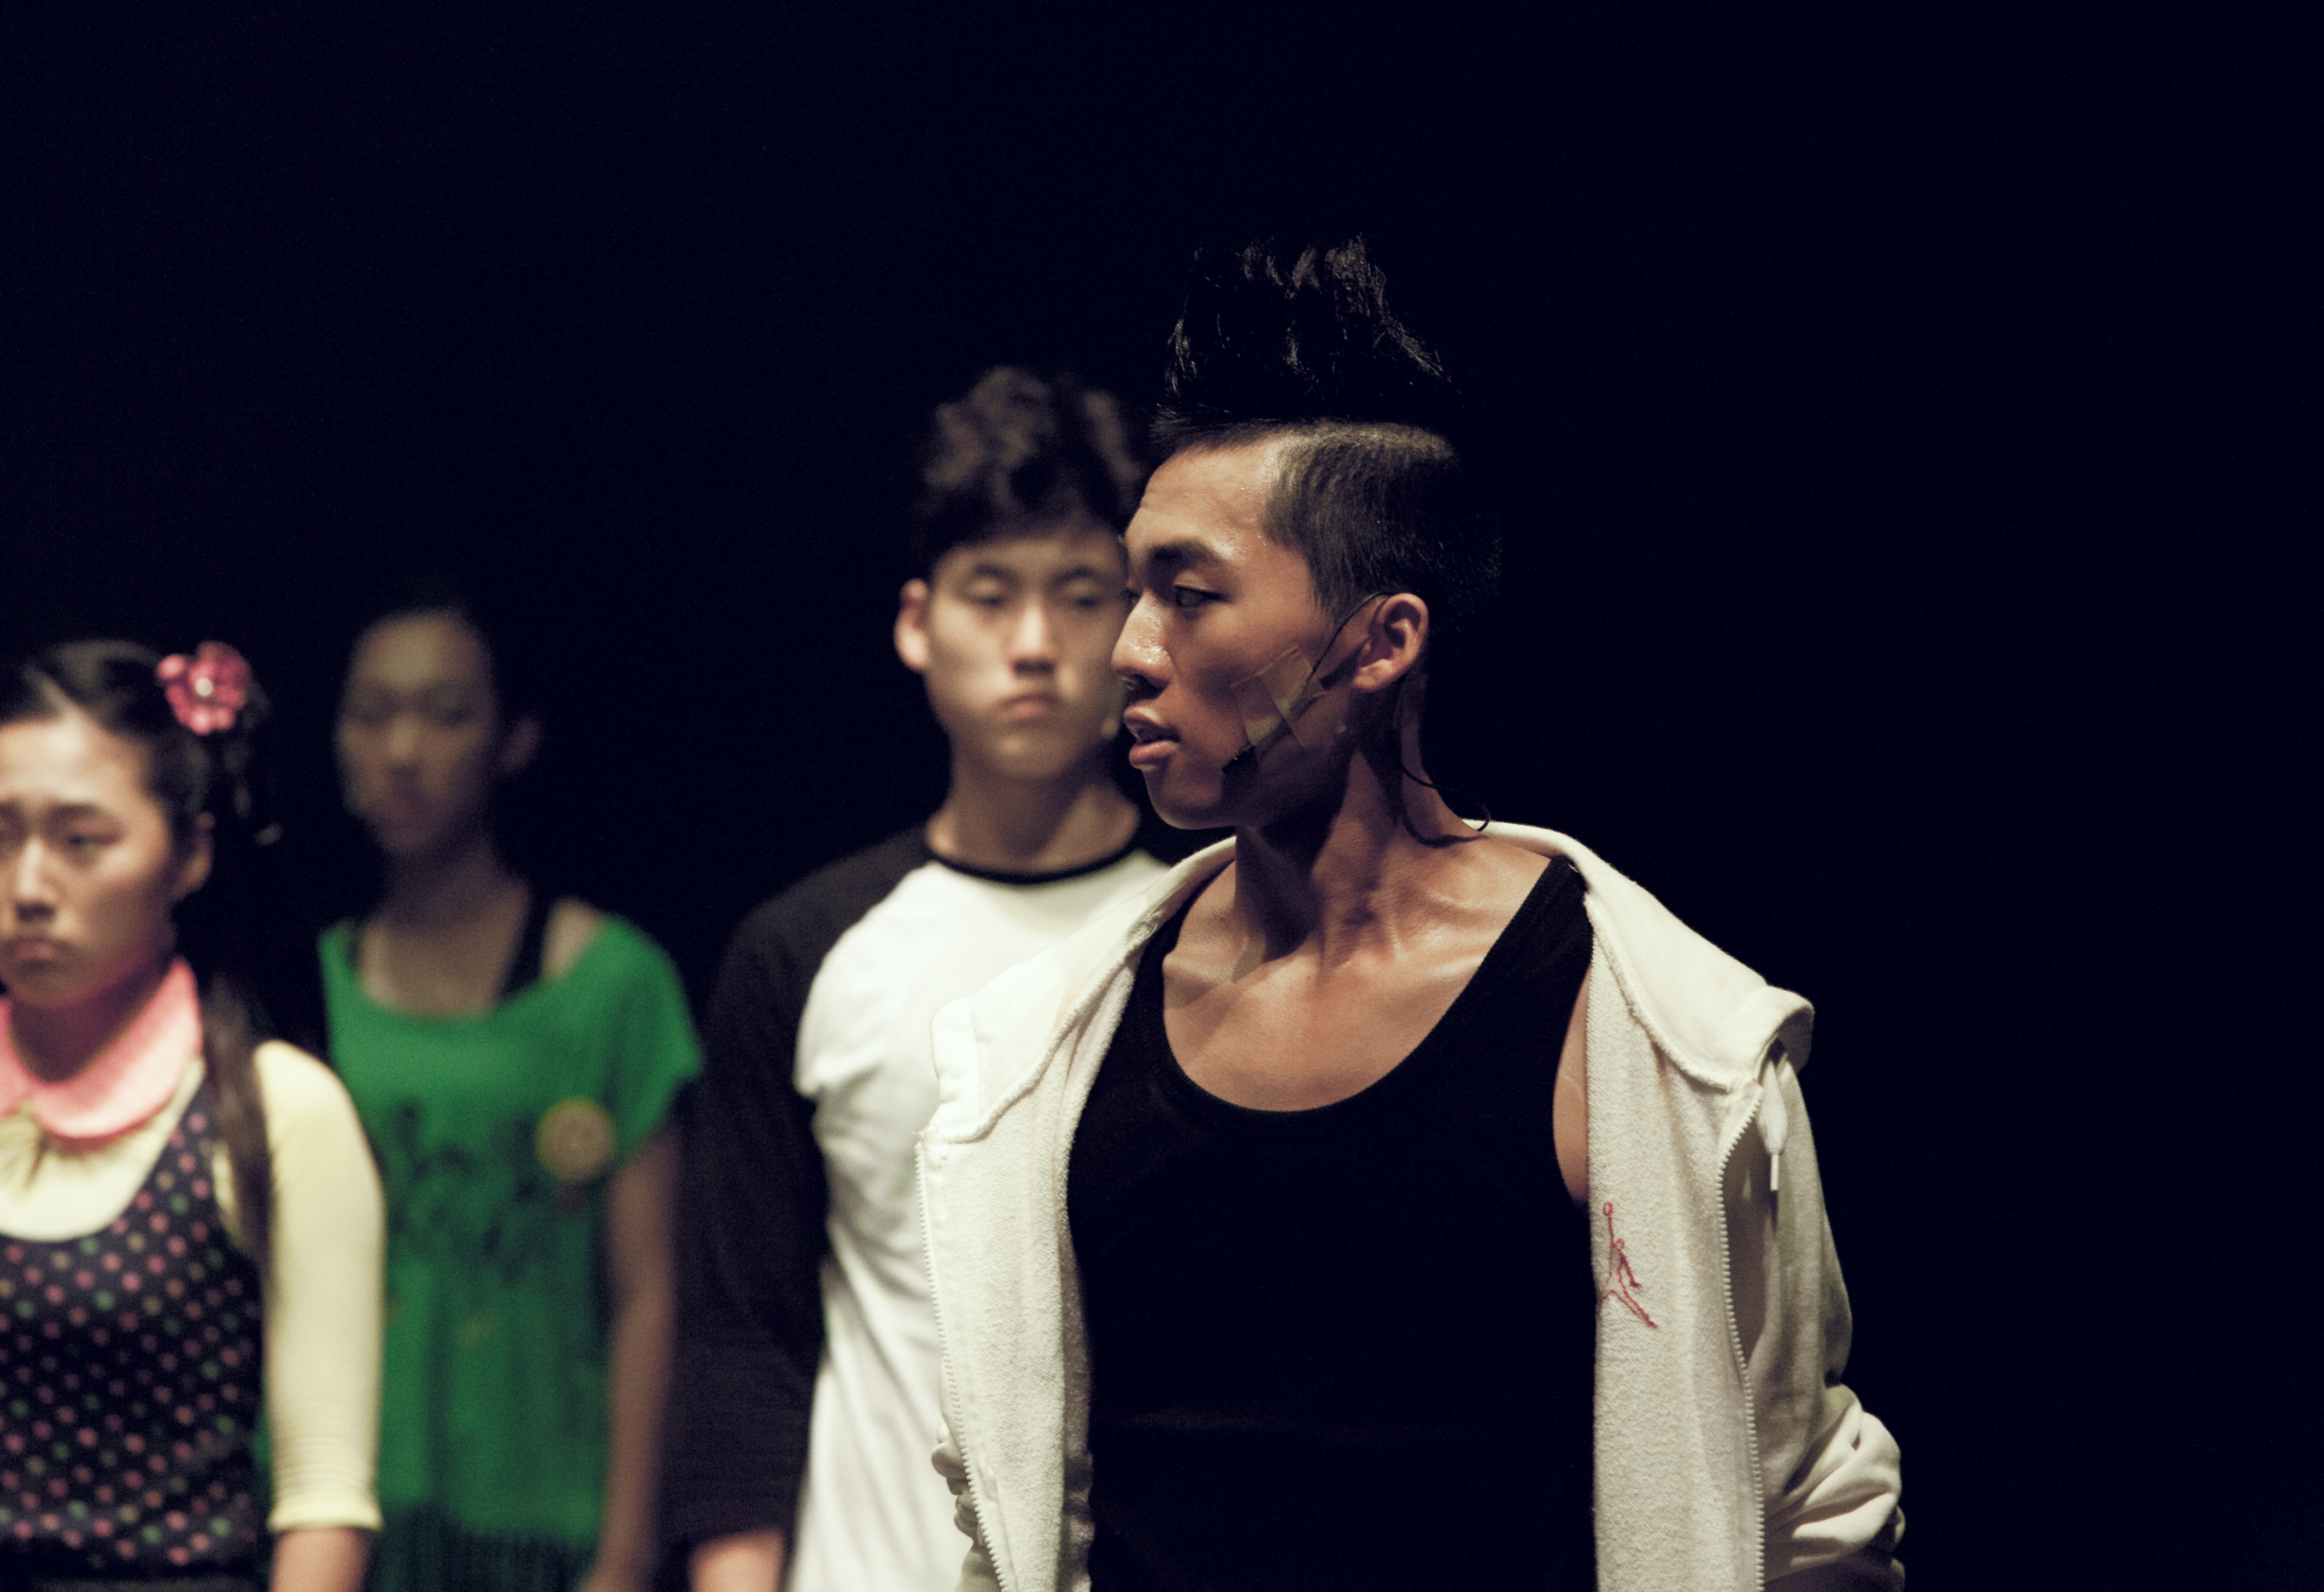
music, people, audience, dance, performance art, theatre, stage, entertainment, performing arts, musical theatre, monologue